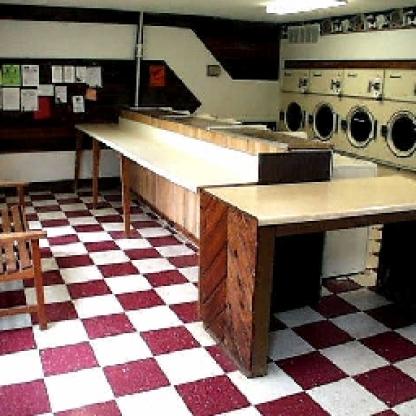
Scene: Indoor